California's Great America

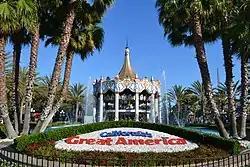

California's Great America is a amusement park located in Santa Clara, California, United States. Owned and operated by Six Flags Entertainment Corporation, it originally opened in 1976 as one of two parks built by the Marriott Corporation. Great America features over 40 rides and attractions, with Gold Striker among its most notable, which has ranked as a top wooden roller coaster in the world in the annual Golden Ticket Awards publication from "Amusement Today". Other notable rides include RailBlazer, a single-rail coaster from Rocky Mountain Construction, and Flight Deck, an inverted coaster from Bolliger & Mabillard. The park made appearances in the 1994 films "Beverly Hills Cop III" and "Getting Even with Dad".